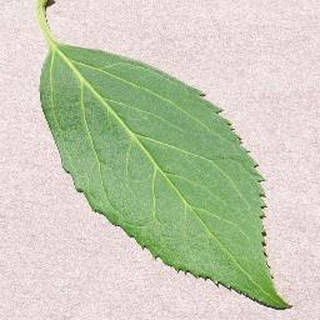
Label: healthy_cherry